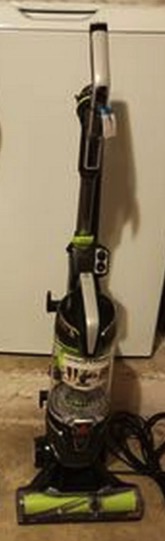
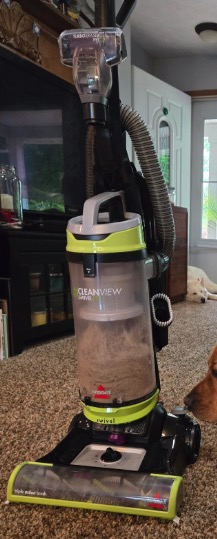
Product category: items_vacuum
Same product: no